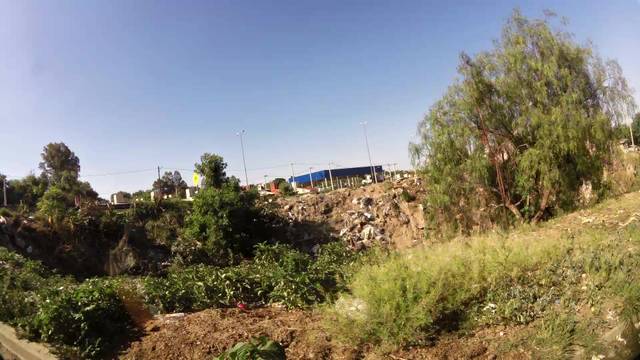
Region: Argentina
Coordinates: -31.403, -64.152